Stone Brothers Racing

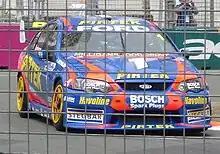
Marcos Ambrose' Ford BA Falcon at the Surfers Paradise Street Circuit in 2005

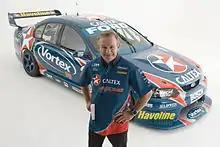
Russell Ingall and his 2006 Ford BA Falcon

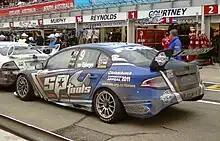
Shane van Gisbergen's Ford FG Falcon at the 2011 Clipsal 500 Adelaide

Stone Brothers Racing (SBR) was an Australian motor racing team that competed in the International V8 Supercars Championship between 1998 and 2012. The team was formed in 1998 when Ross and Jim Stone bought Alan Jones's shares in Alan Jones Racing and renamed it Stone Brothers Racing.